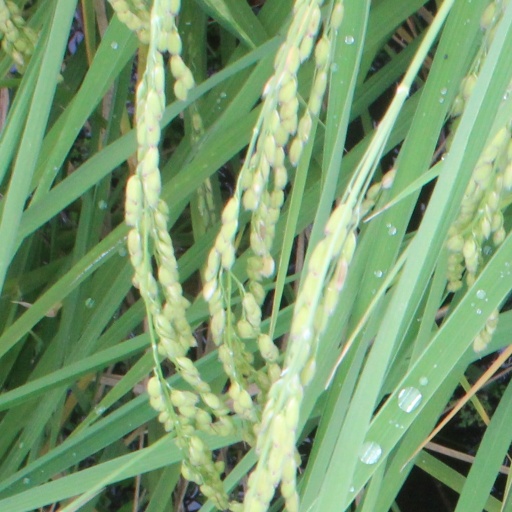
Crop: rice